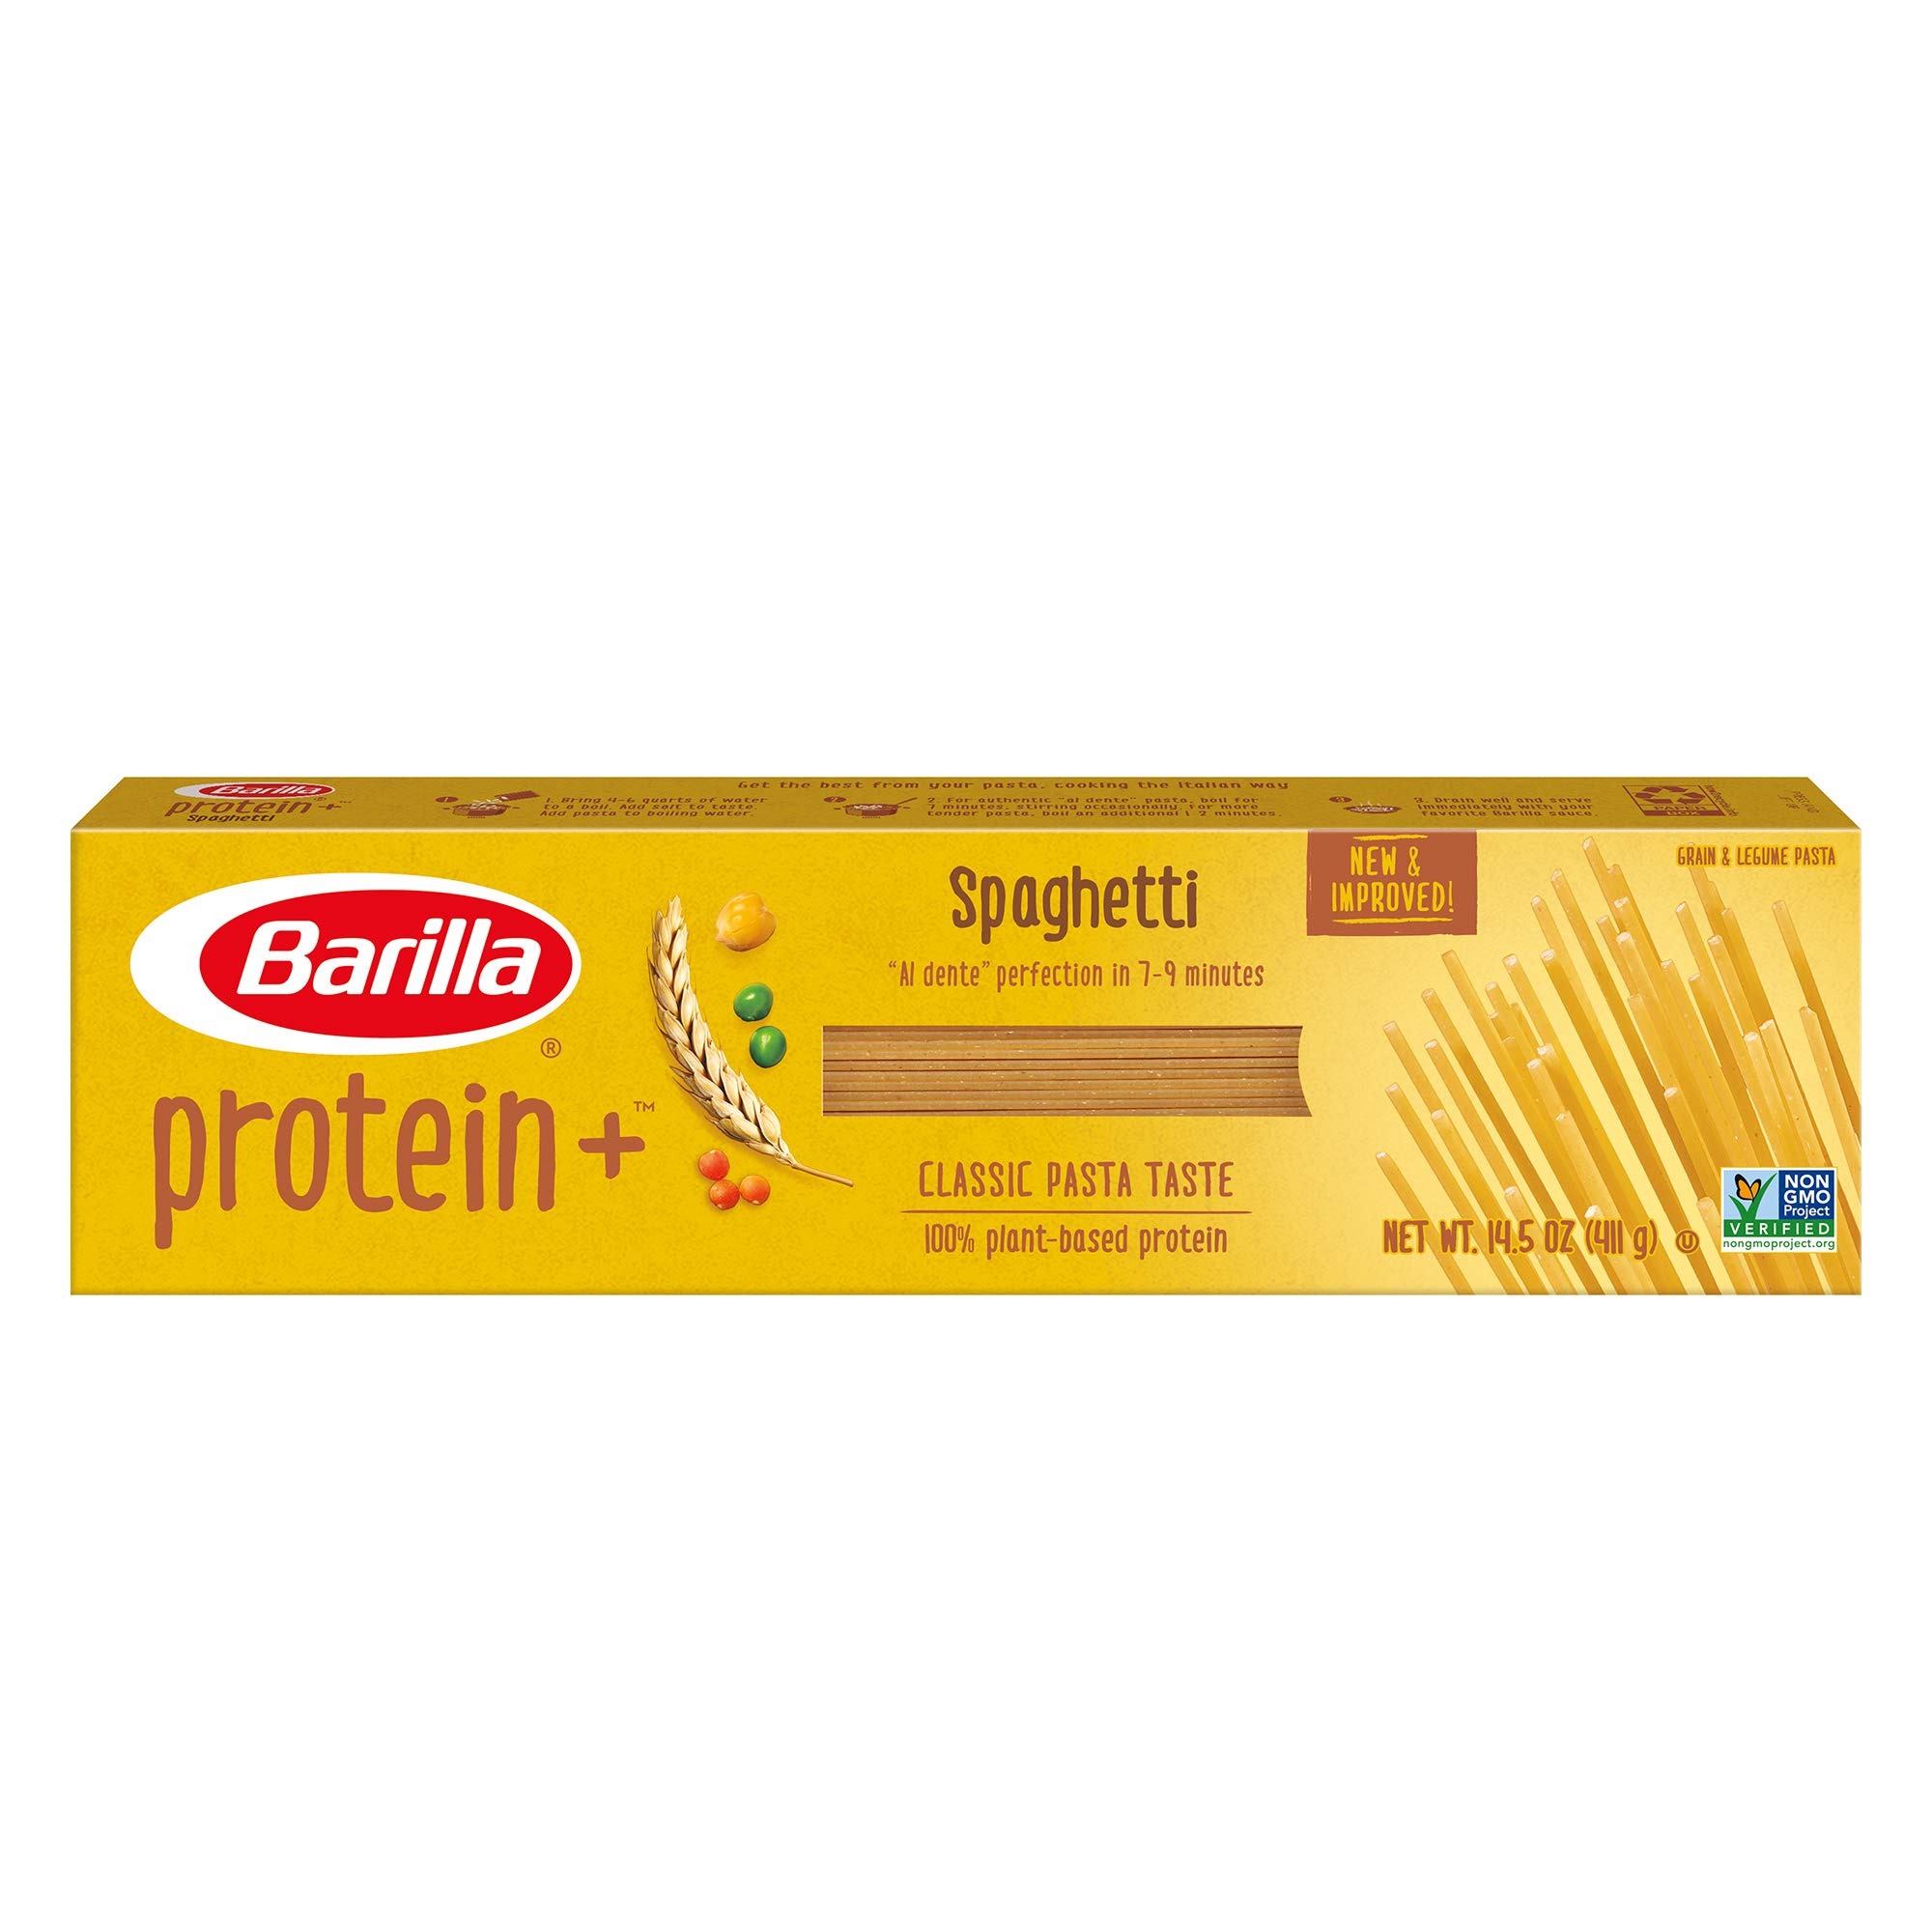
Item Name: BARILLA Protein+ (Plus) Spaghetti | Protein from Lentils, Chickpeas & Peas | Good Source of Plant-Based Protein | Protein Pasta | Non-GMO | Kosher Certified | 14.5 Ounce Box (7 Servings per Box)
Bullet Point 1: Barilla ProteinPLUS Spaghetti Pasta is a multigrain pasta fortified with protein
Bullet Point 2: Cook Time: 10 minutes for high protein spaghetti pasta with authentic al dente texture
Bullet Point 3: Serving Size: 7 servings of protein enriched pasta per box
Bullet Point 4: This high protein spaghetti is non-GMO verified, kosher certified, and a product of the USA
Bullet Point 5: Our ProteinPLUS Spaghetti pasta is fortified with protein, iron & Omega 3s for extra nutrition
Value: 174.0
Unit: Ounce

Price: 2.99